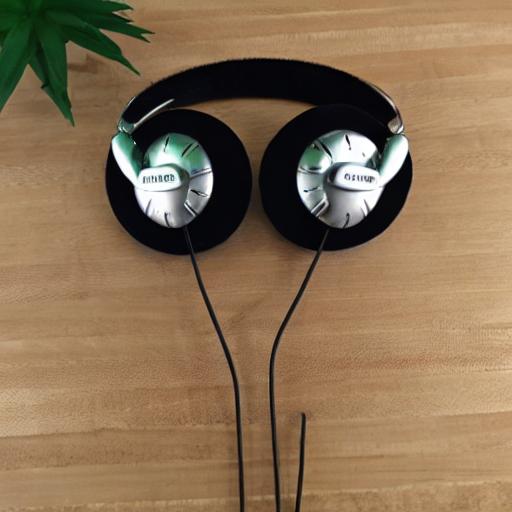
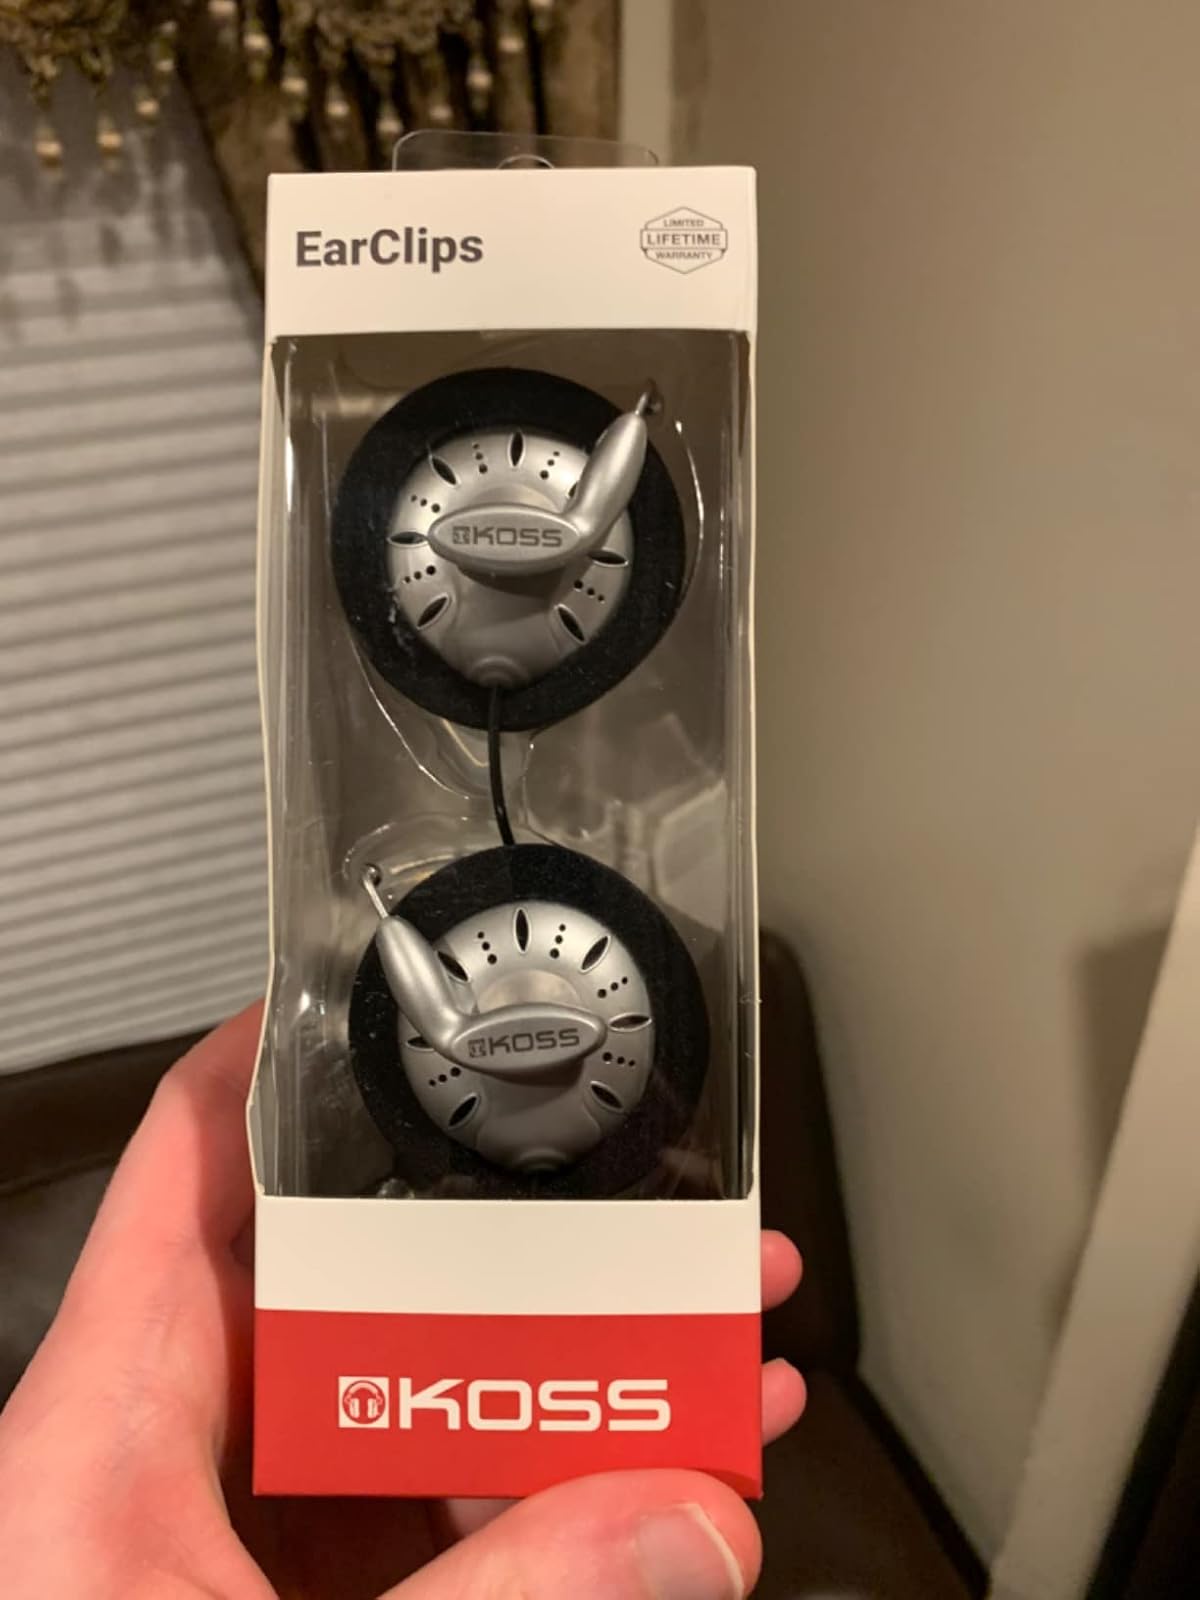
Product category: headphones
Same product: no